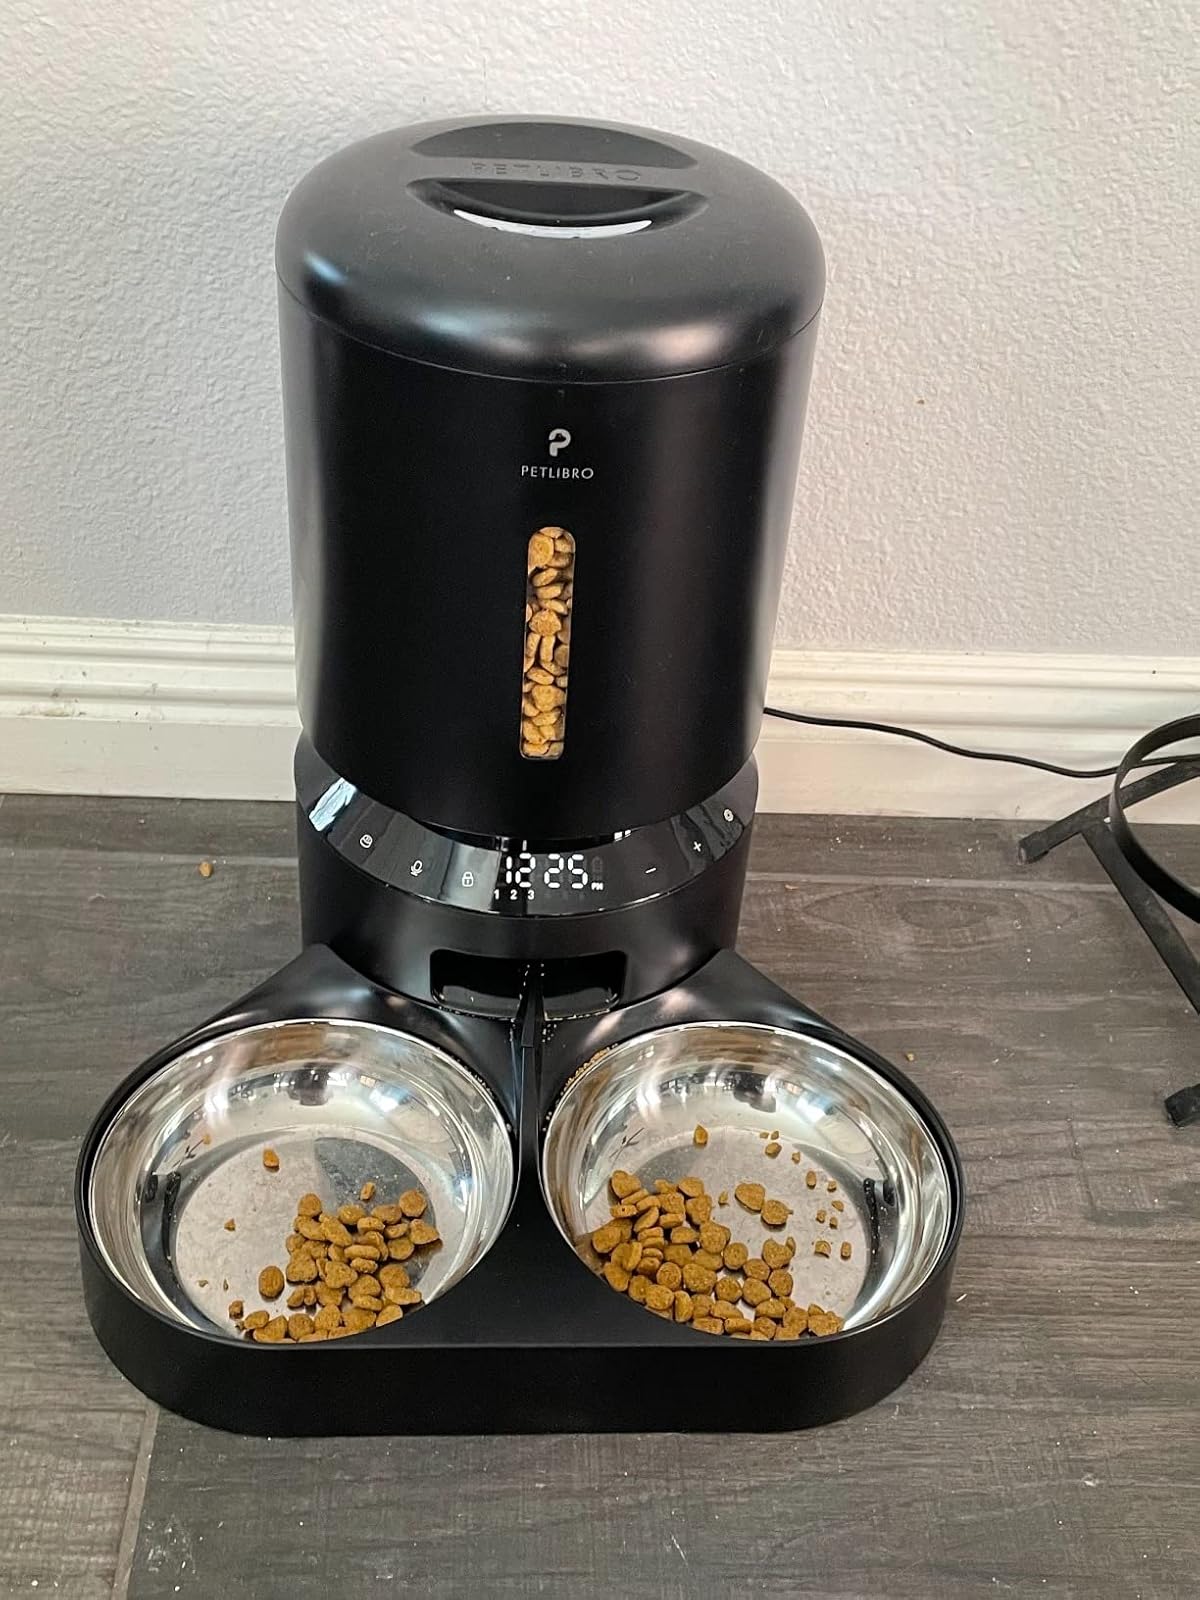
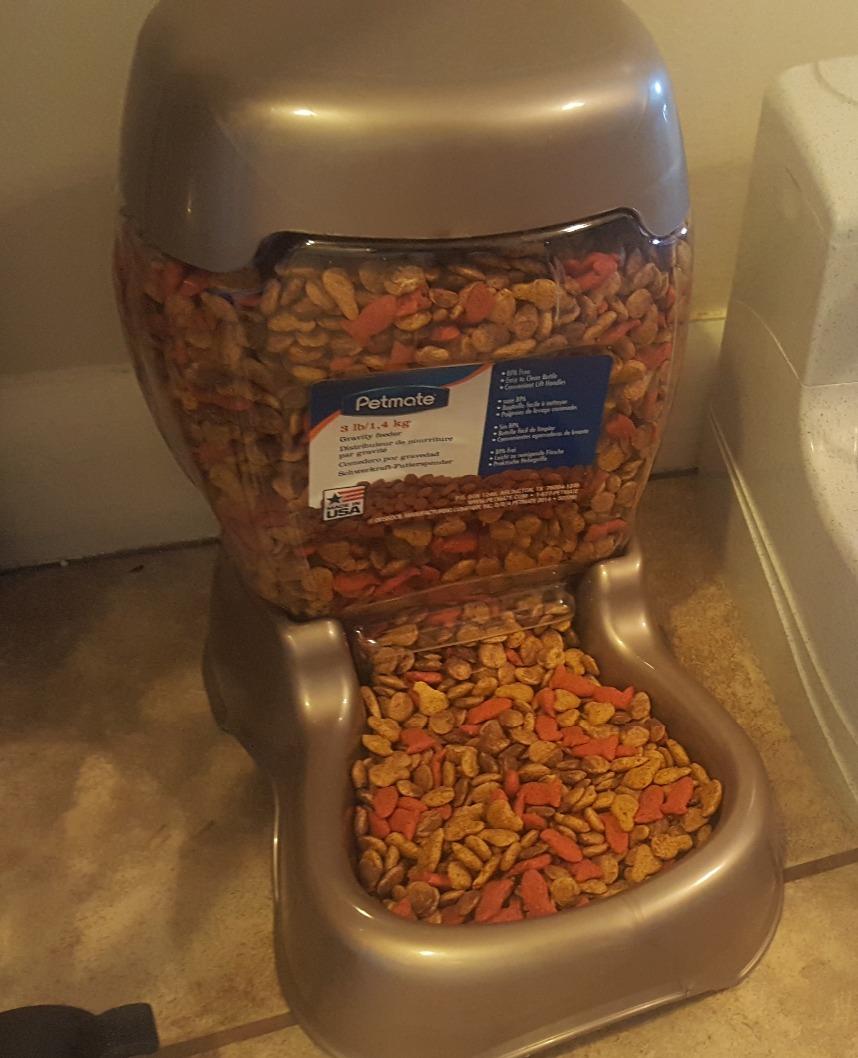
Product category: items_feeder
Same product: no